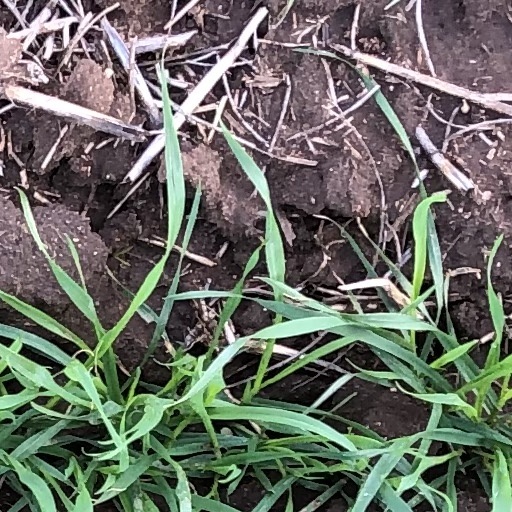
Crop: wheat